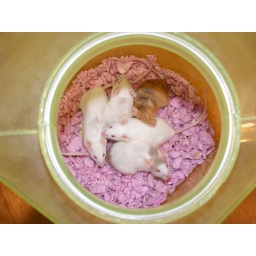
I put them in a SuperPet chinchilla bath house while I clean their tank :P